Edward R. O'Malley

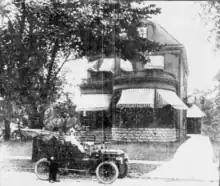
Edward R O'Malley and Daughter Eileen in front of their home at 55 Brantford Place, Buffalo, NY. New-York Tribune, November 1, 1908

He was born on March 13, 1863, in Medina, Orleans County, New York, the son of Michael O'Malley and Bridget (Whalen) O'Malley. He worked on the family farm and attended the union school in Medina. Then he taught school and worked in a stone quarry to pay for tuition at Cornell Law School. He graduated as LL.B. in 1891, and was one of the founding members of the Delta Chi fraternity there.